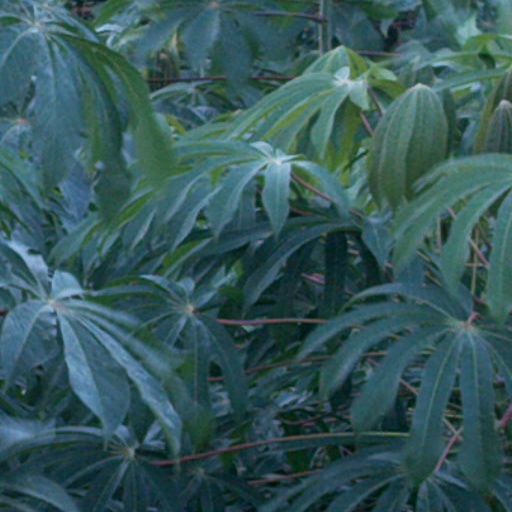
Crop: cassava